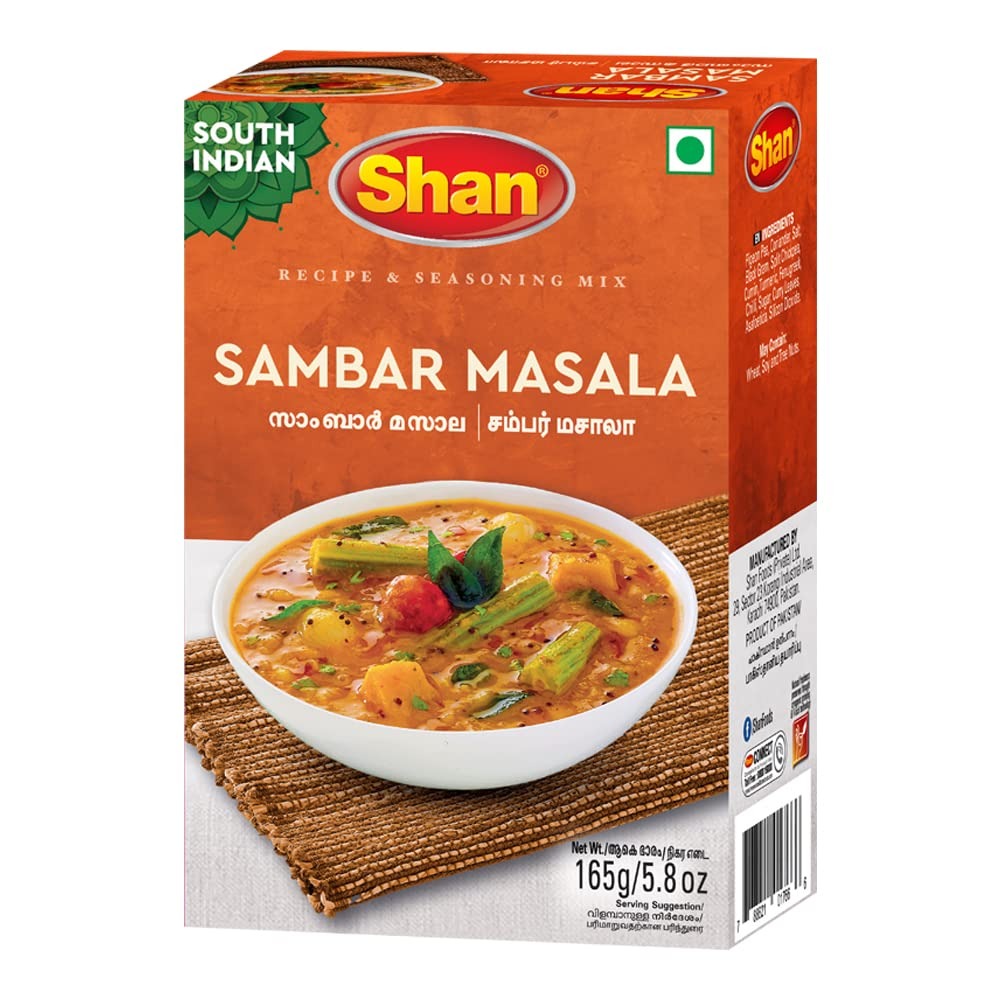
Item Name: Shan Samber Masala Recipe & Seasoning Mix 165g (5.78oz) Pack of 1 - Spices Blend for South Indian Curry - Suitable for Vegetarians - Airtight Bag in a Box
Bullet Point 1: Quantity - Shan Samber Masala Recipe and Seasoning Mix comes packaged and sealed in a box containing a packet of 165g of spices.
Bullet Point 2: Easy to use - All the ingredients and instructions are given at the back of the box.
Bullet Point 3: Easy to prepare - Now you don’t need to gather a variety of different masalas to make tasty meal, just use this seasoning and herbs mix and you are good to go.
Bullet Point 4: Serving Size - One packet of Shan Samber Masala is good to serve 6-8 people.
Bullet Point 5: Quality Control - All our products are carefully packaged under the most hygienic conditions according to international quality standard.
Product Description: <p>Shan Foods was a small company established in 1981. Soon it gained popularity and now we have a presence in 65 countries across 5 continents.&nbsp;All our products are carefully packaged under the most hygienic conditions according to international quality standard.&nbsp;All products of Shan Foods are ISO 9001:2015.</p><p> </p><p>Shan Foods is committed to make your life easy in the kitchen and at the same time delighting your taste buds. We are the pioneer of ready to make masala packets. We are continuously working hard to ensure you can serve authentic Pakistani/Indian food to your loved ones. Each recipe is tailored to ensure a delicious taste through our special herbs seasoning and spices.</p><p><b>Shan Samber Masala Recipe Mix</b> helps you prepare the traditional south indian dish for a wholesome meal time.</p><p><b>Cooking Method:</b></p><p>1. Add 3-4 cups of water in a pan and boil.<br>2. Add 40g onions cut into 1” squares, 75g tomatoes cut into 1” squares, 70g Saijan ki Phalli (Drumstick) cut into 3” pieces, 50g Loki (Bottle Gourd) cut in strips, 10g Peas and 3-4 tbsp. Shan Sambar Masala.<br>3. Cook on low heat for 1-1 ½ hours.<br>4. Add 2 tbsp. tamarind water (25g tamarind soak in 50ml hot water) and cook on low heat for 5 minutes.<br>5. Add salt to taste.<br>6. Separately heat 2 tbsp. cooking oil, add 10-15 curry leaves and mustard seeds as required. Stir fry for few seconds and then spread over the gravy.</p>
Value: 5.78
Unit: Ounce

Price: 5.96